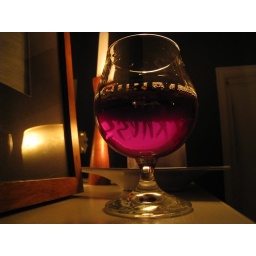
2004 Barleywine by candle in Surly glass on New Year's Eve 2008